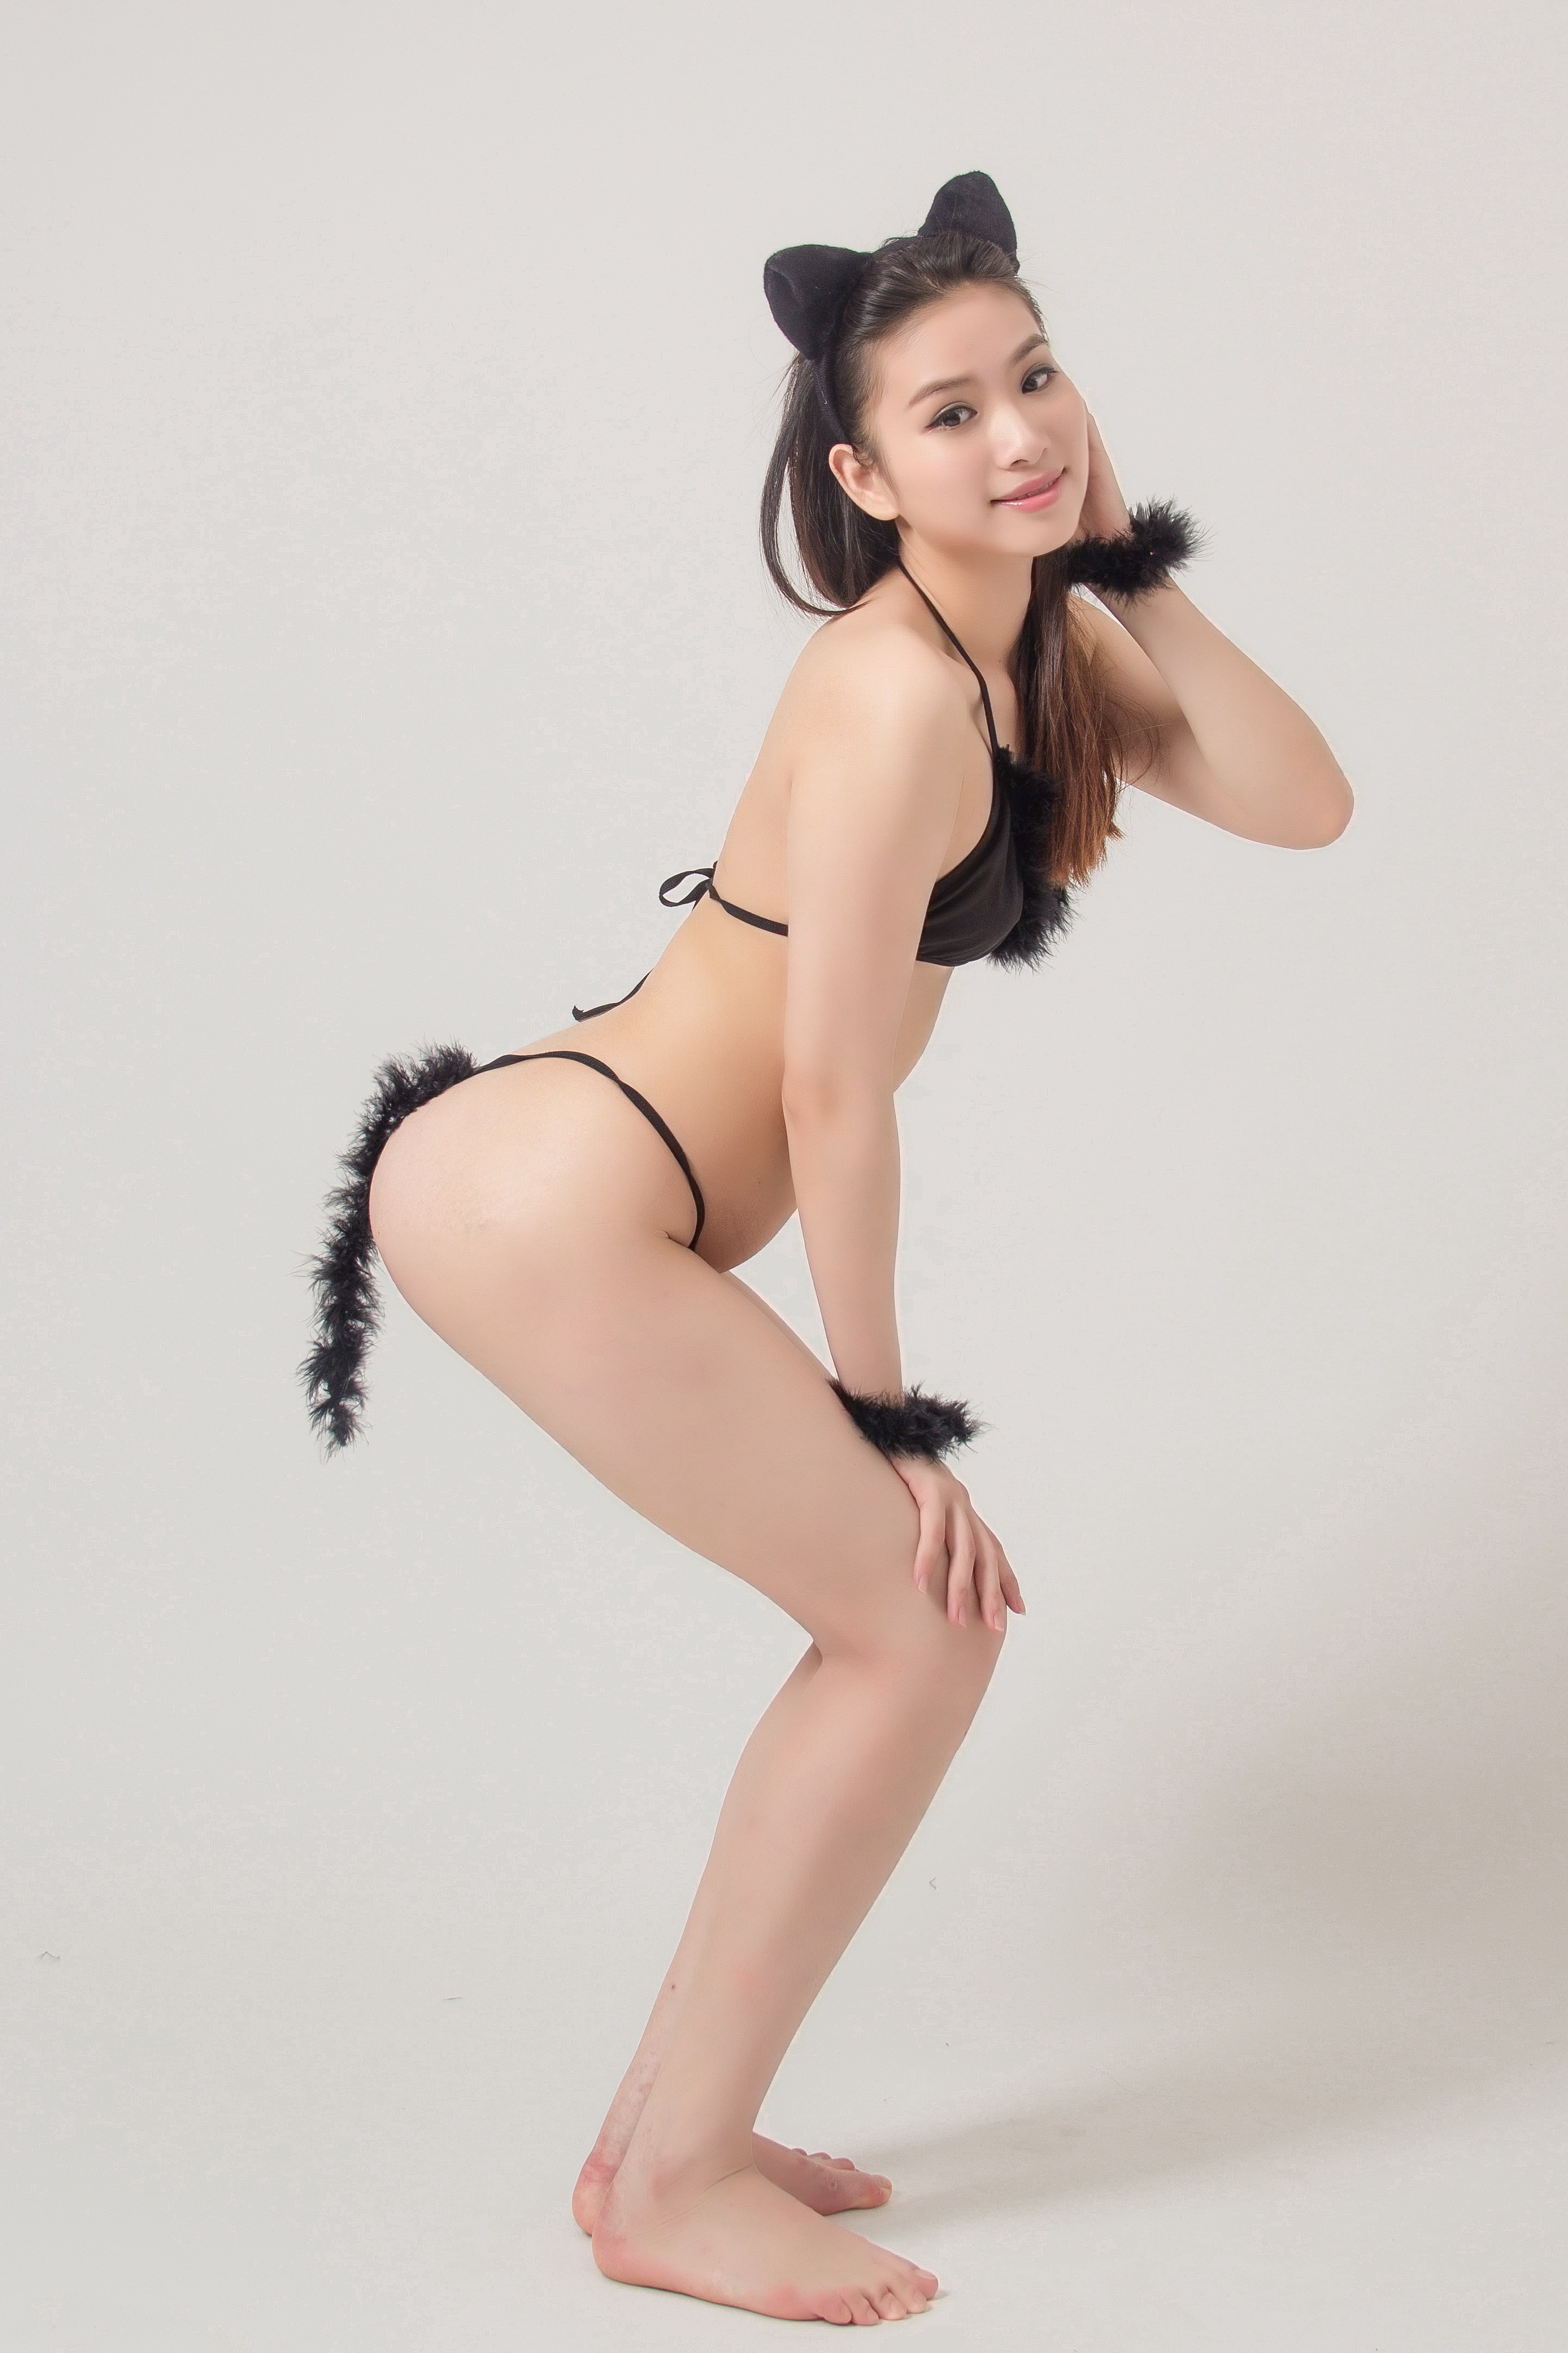
woman, female, leg, portrait, model, cat, clothing, hairstyle, swimwear, long hair, human body, lingerie, black hair, thigh, sexy, underwear, erotic, abdomen, photo shoot, undergarment, supermodel, gravure idol